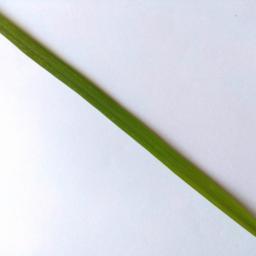
Label: Rice___Healthy